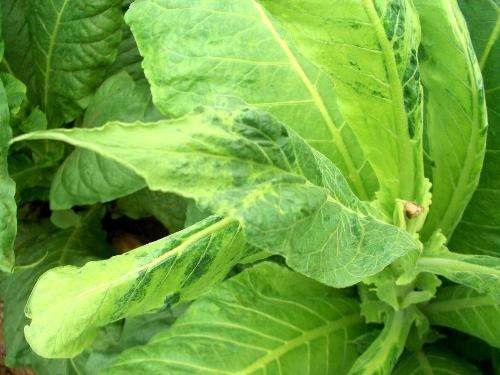
Plant: Tobacco
Disease: tobacco mosaic virus